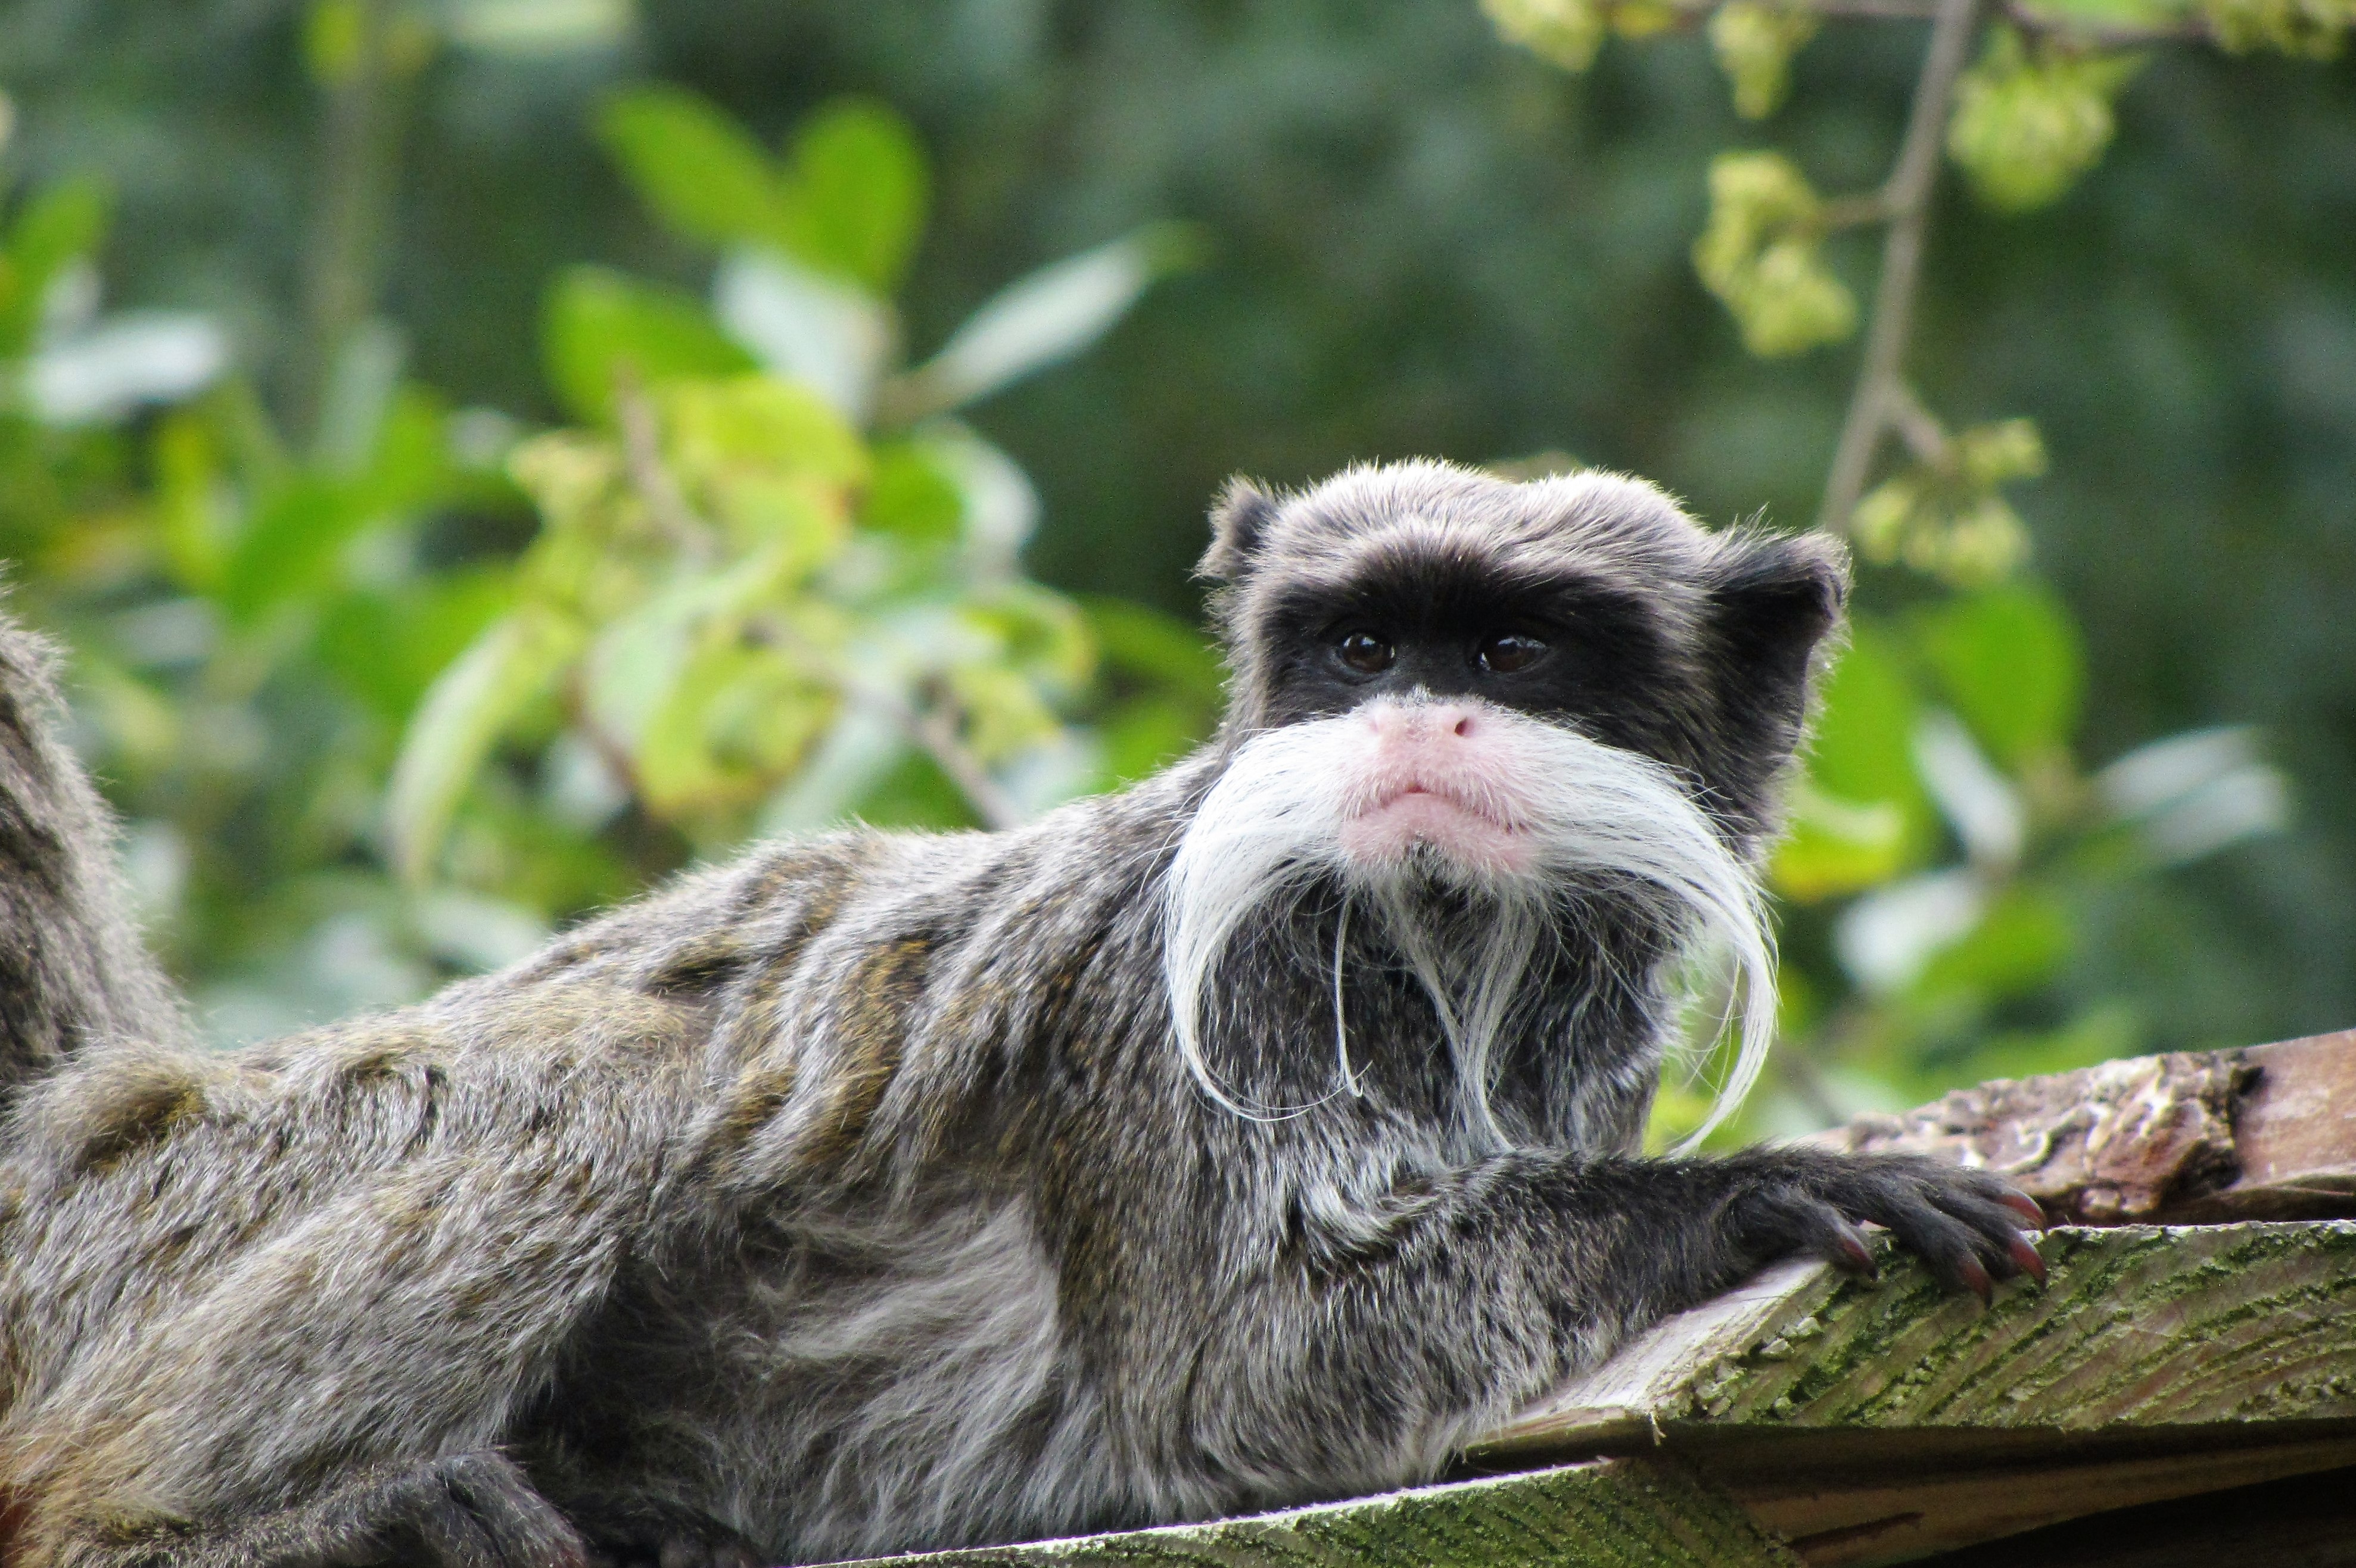
wildlife, zoo, mammal, monkey, fauna, primate, mustache, vertebrate, macaque, old world monkey, emperor tamarin, little monkey, marmoset, new world monkey, big moustache